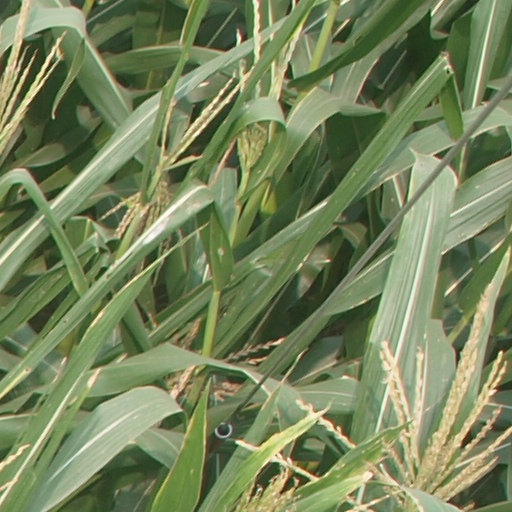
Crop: maize; corn